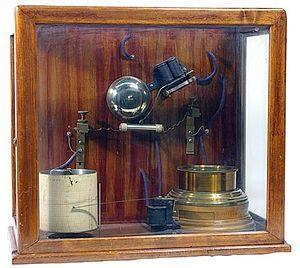
Le 7 mai est le 127ᵉ jour de l'année du calendrier grégorien, le 128ᵉ en cas d'année bissextile. Il reste 238 jours avant la fin de l'année.